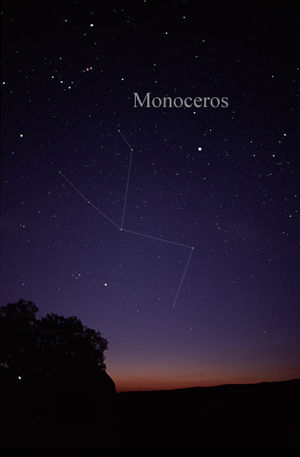
Enhjørningen
Stjernebilledet Enhjørningen (Monoceros).
Enhjørningen er et stjernebillede på den nordlige himmelkugle.